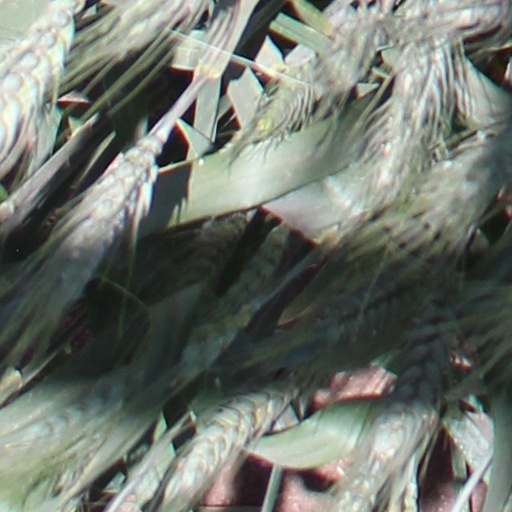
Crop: wheat